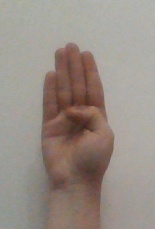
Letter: kaaf